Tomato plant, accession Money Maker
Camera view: bottom (45 deg); turntable rotation: 240 degrees
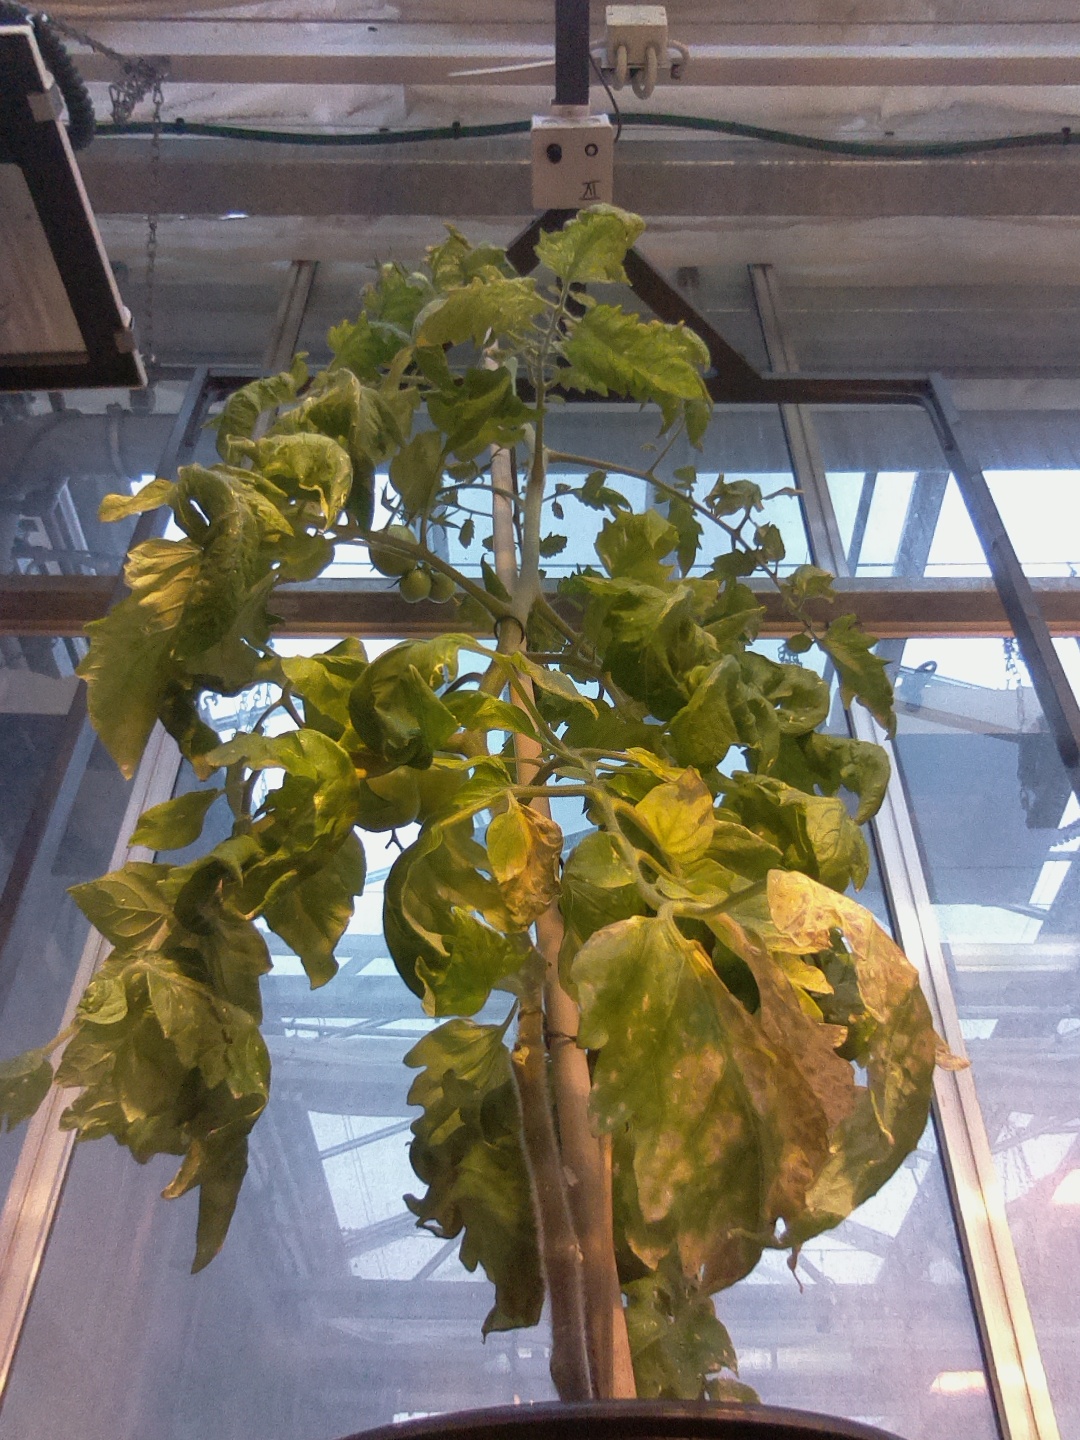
BBCH growth stage 80: fruits start showing typical ripe color (orange -> red)